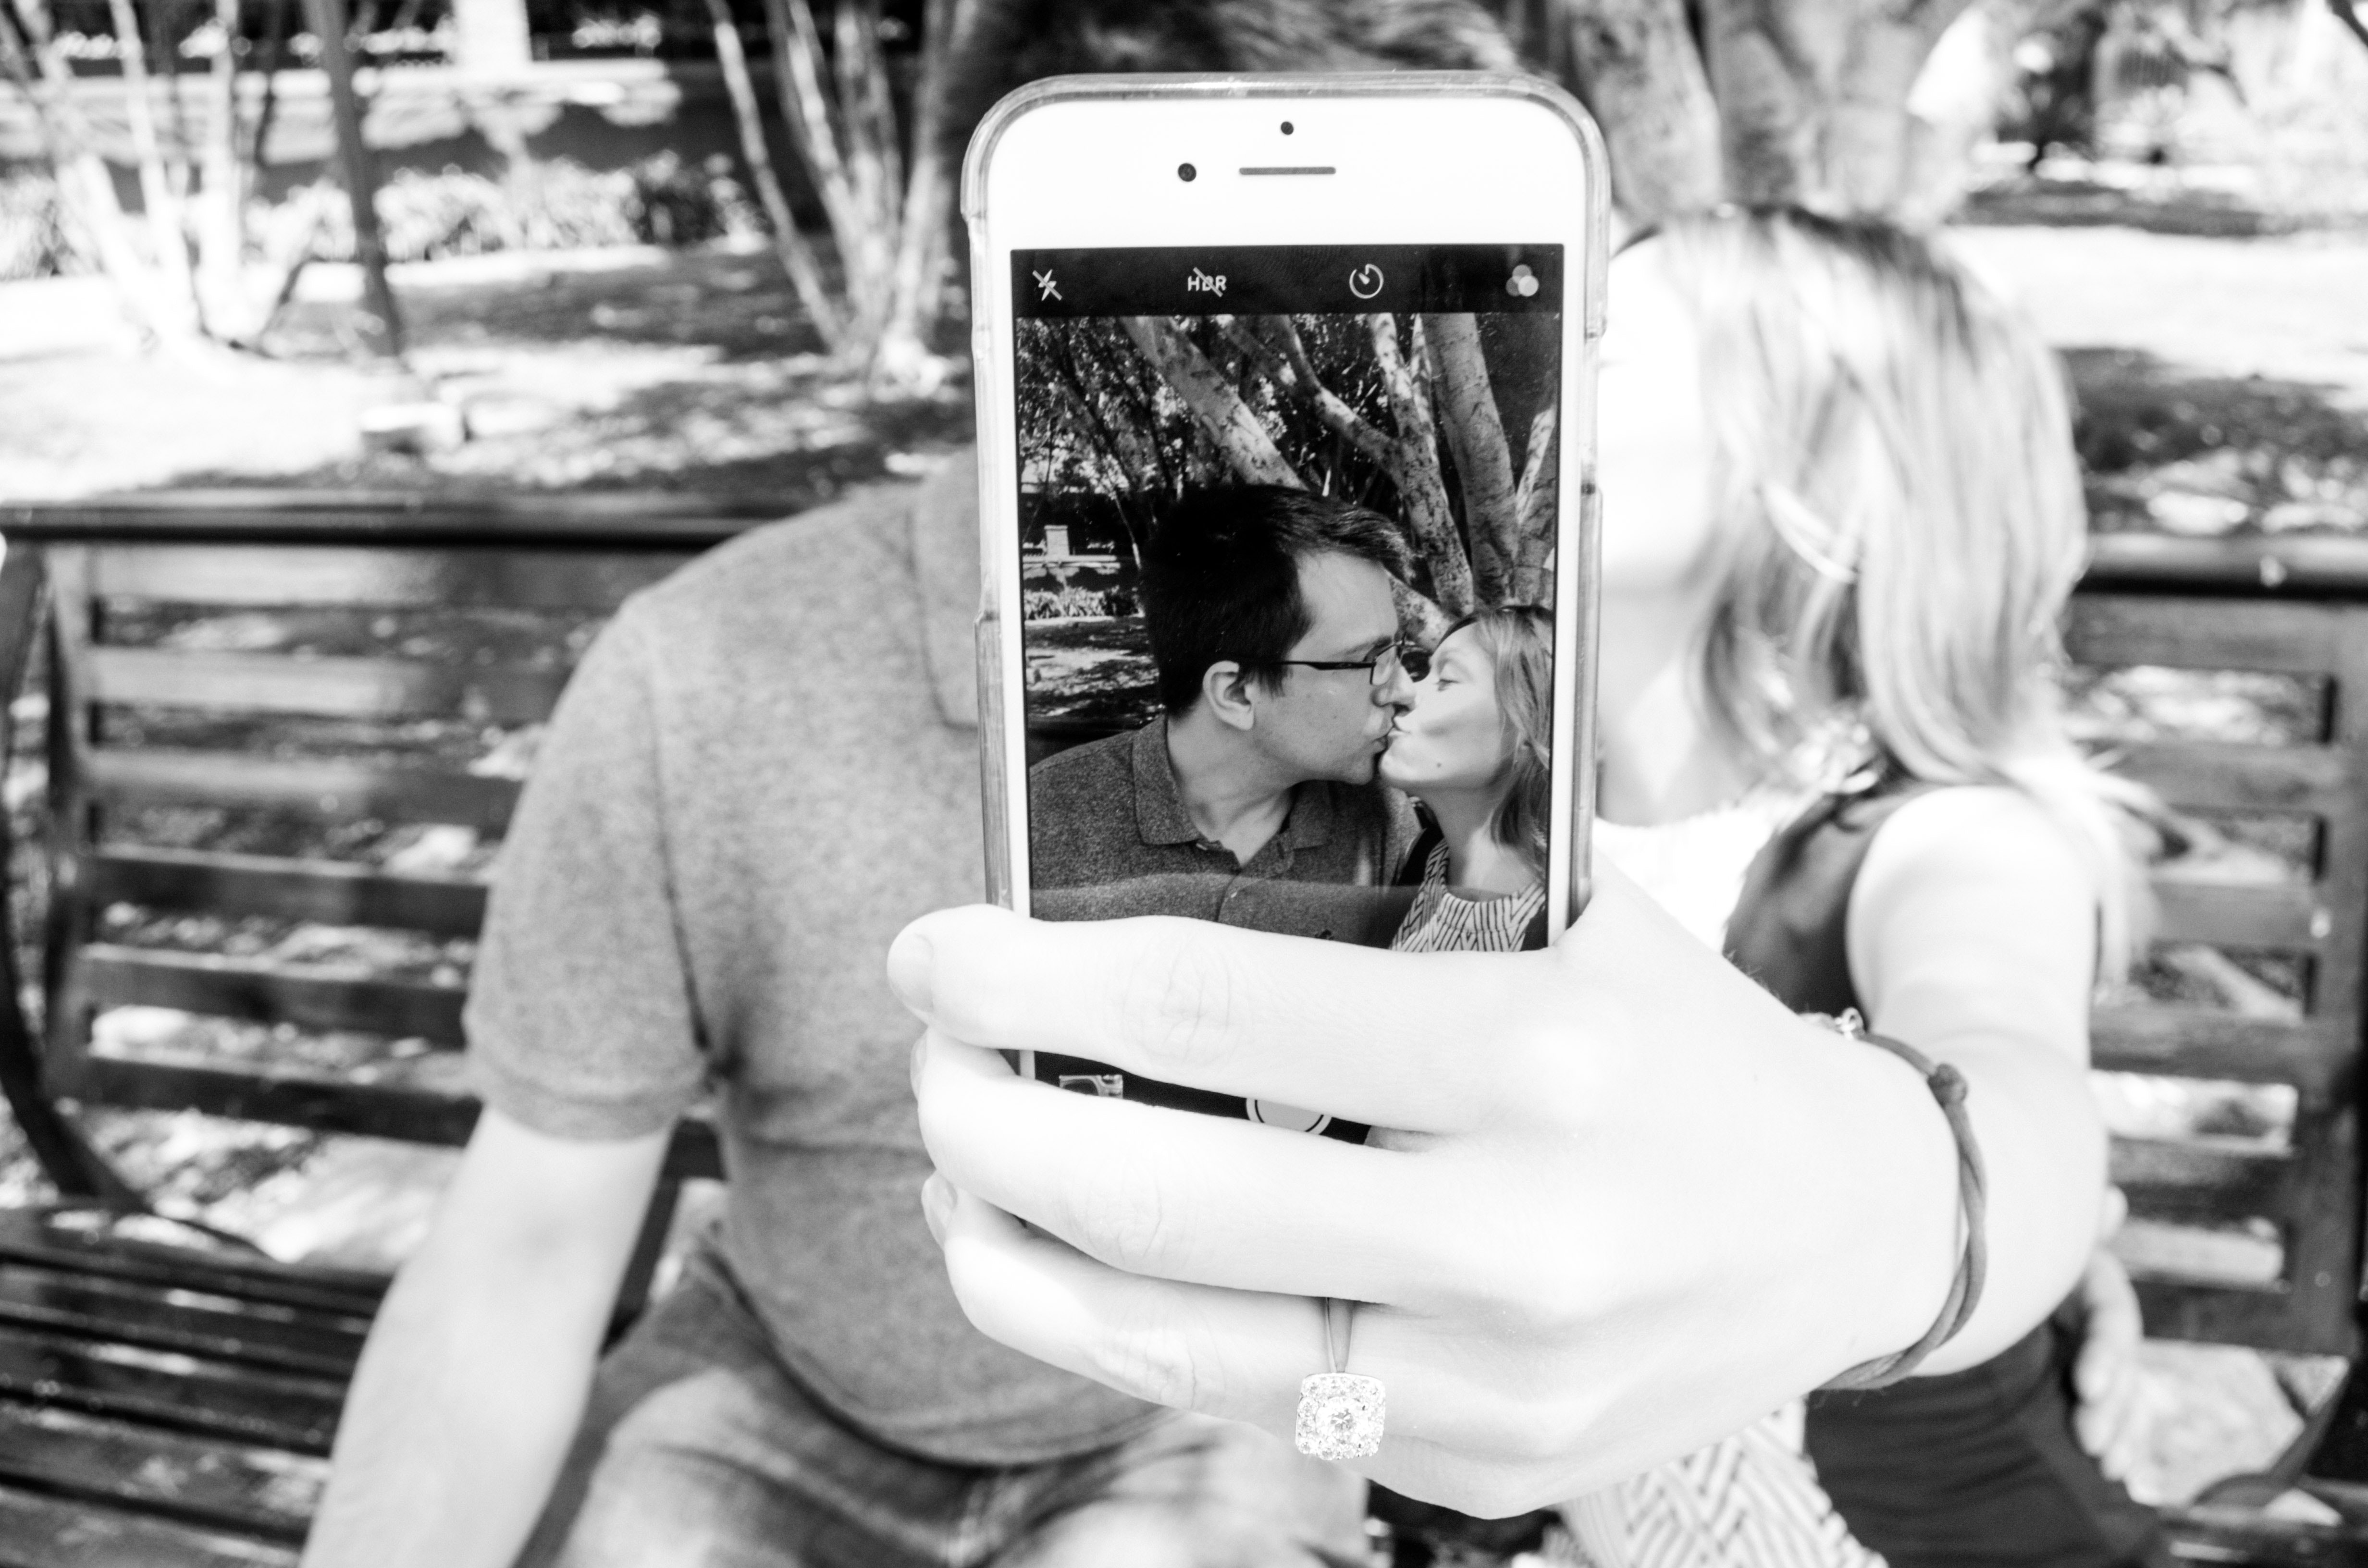
photograph, white, black and white, snapshot, monochrome photography, photography, monochrome, selfie, technology, electronic device, style, smile, gadget, gesture